Disorder in the Court

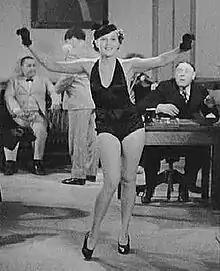
Gail Tempest (Suzanne Kaaren) dancing in the courtroom.

The presumed perpetrator is a dancer named Buck Wing, a reference to the buck-and-wing dance common in vaudeville and minstrel shows.